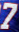
Number: 7